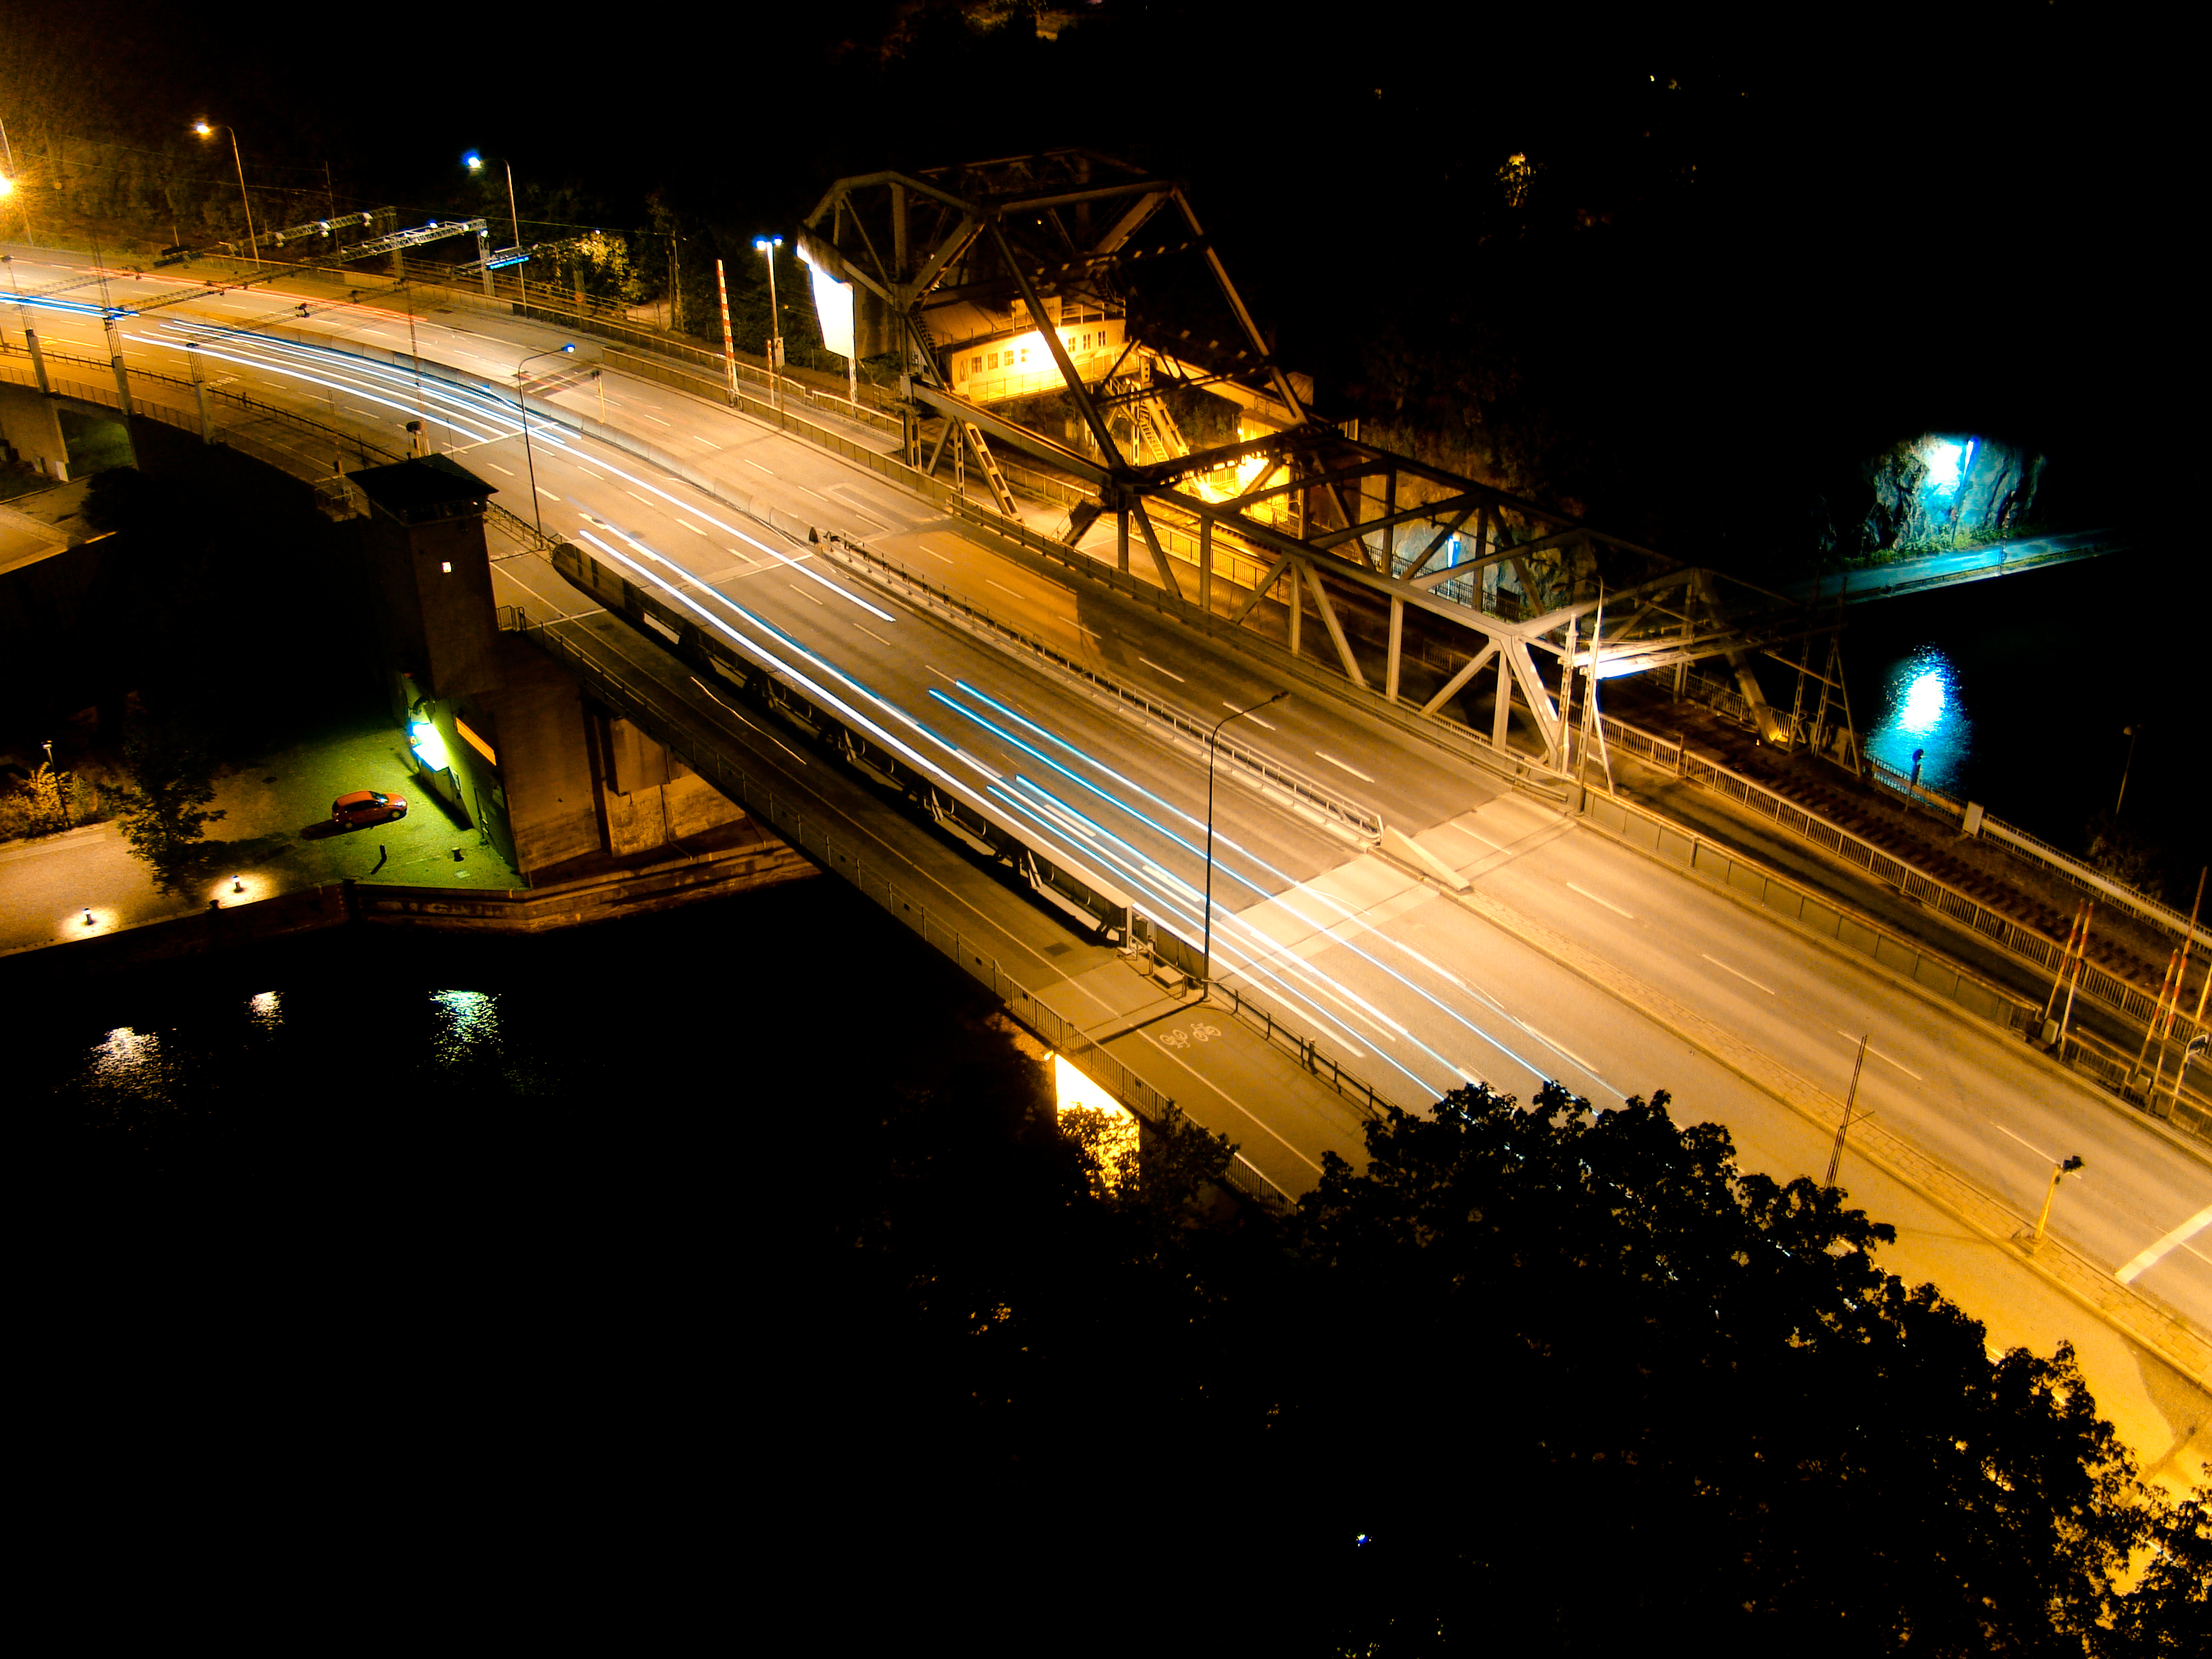
light, architecture, road, bridge, night, overpass, cityscape, dusk, evening, reflection, darkness, street light, lighting, long exposure, lights, urban area, light streaks